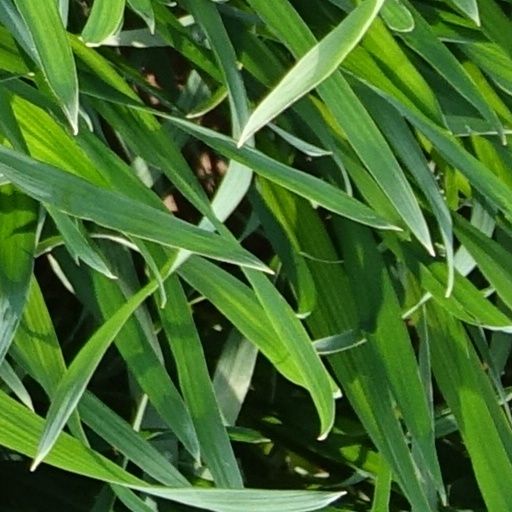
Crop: wheat